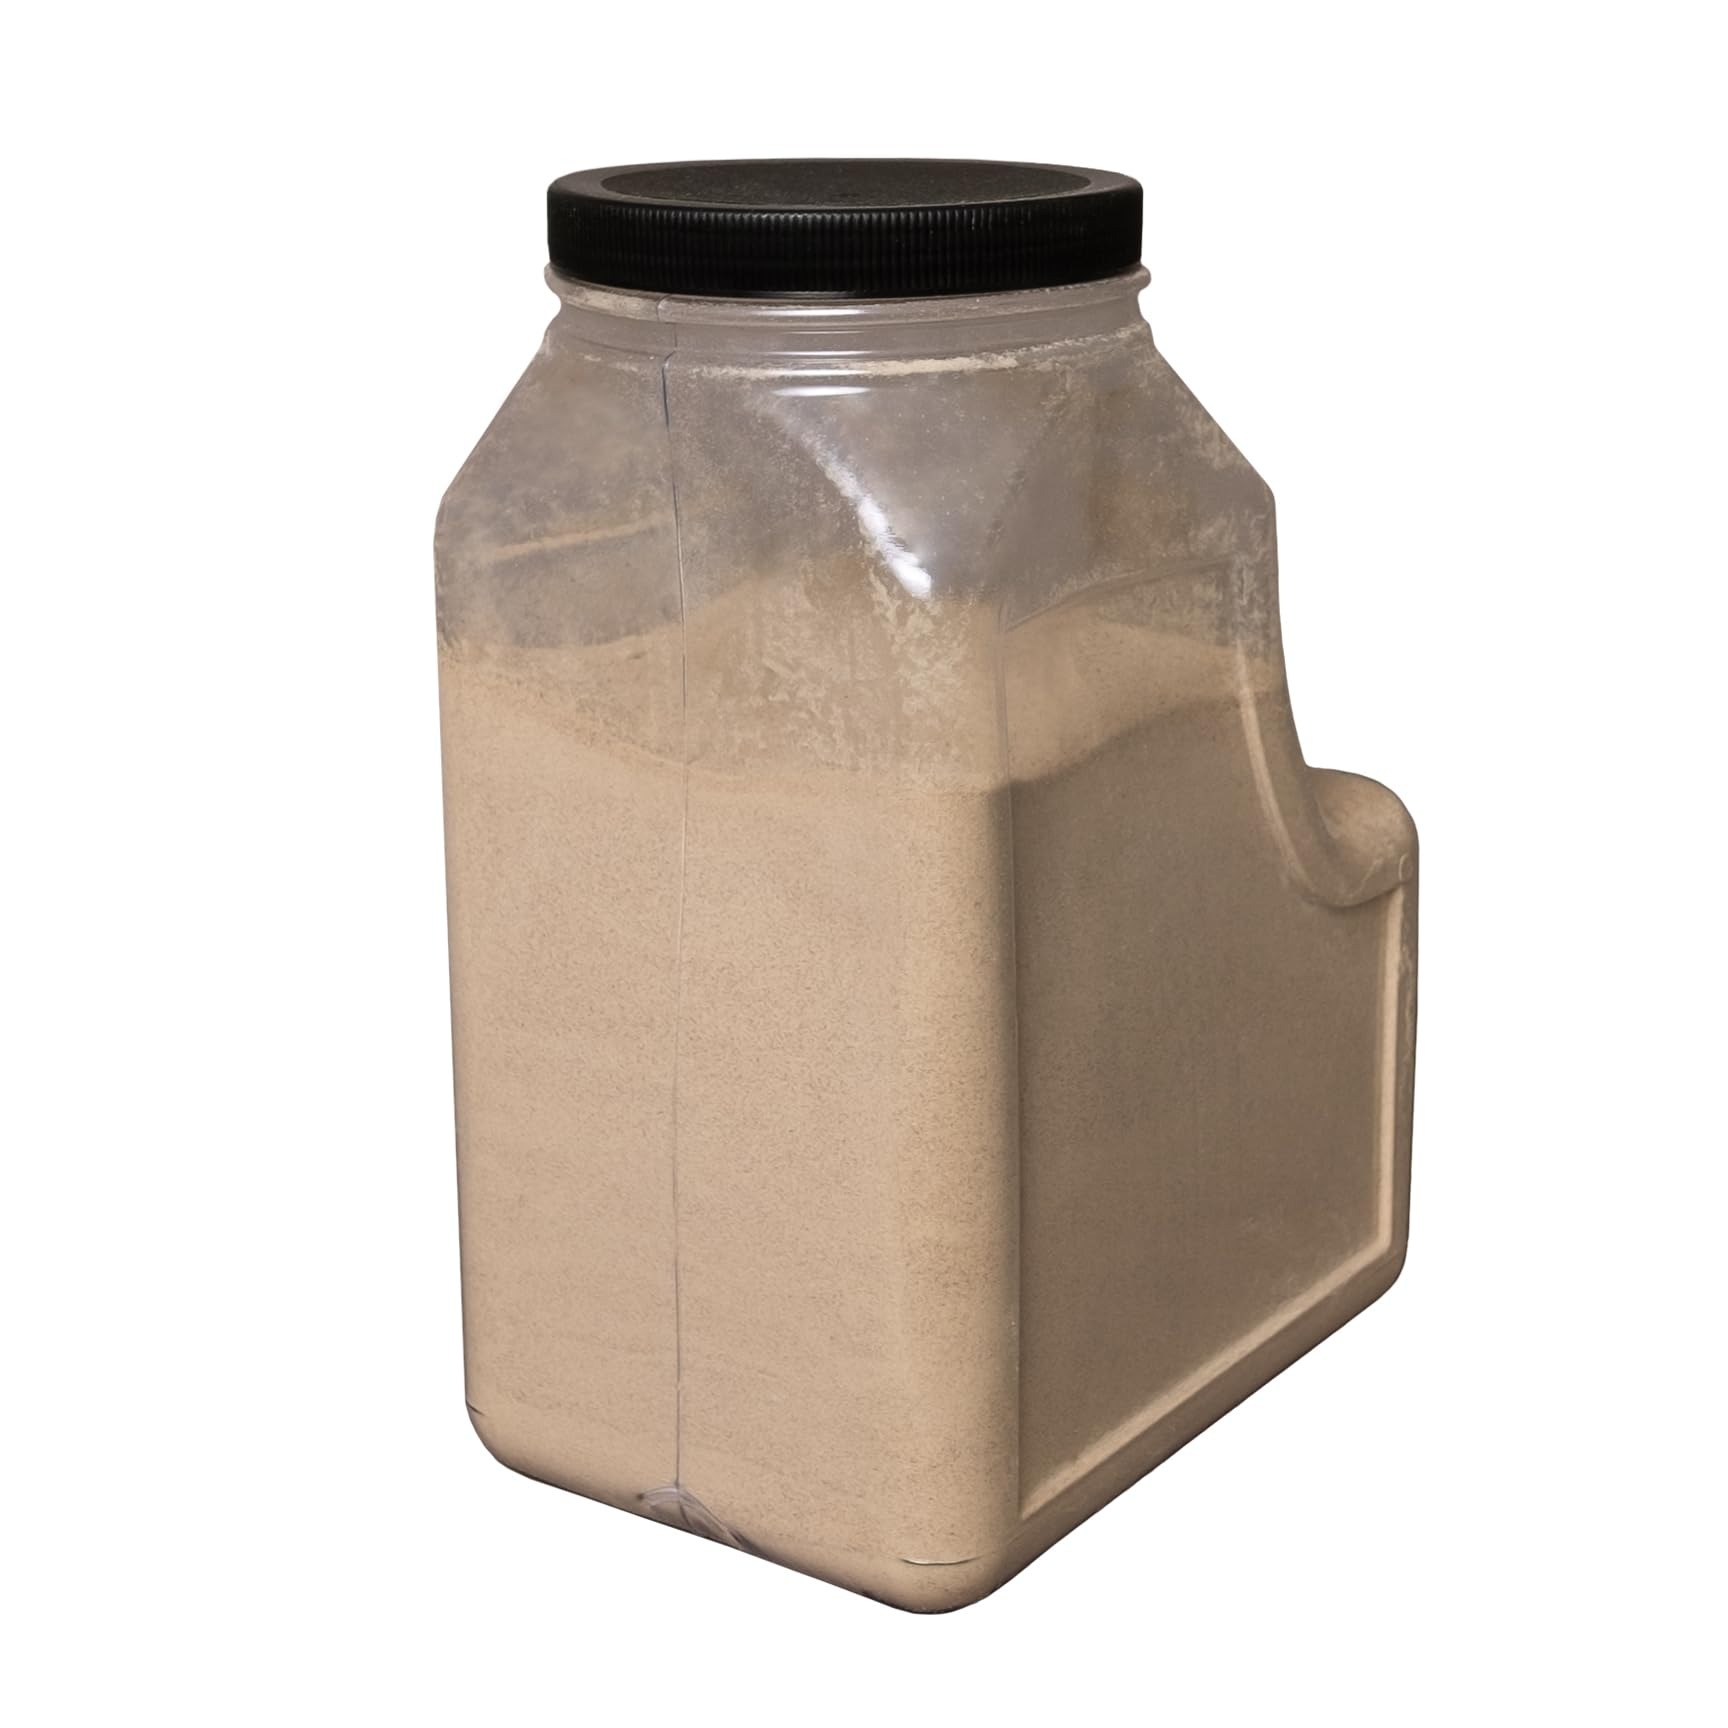
Item Name: Sauer's White Ground Pepper, 5 Pound
Bullet Point 1: Contains pepper, white grd
Bullet Point 2: All the standard spices you want and need. All the taste and value you expect from us
Value: 80.0
Unit: Ounce

Price: 35.885